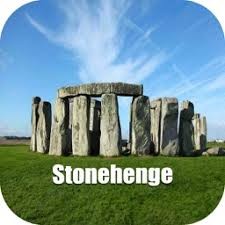
Landmark: Stonehenge